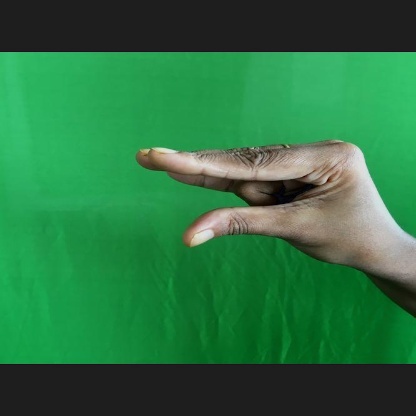
Mudra: Kangulam